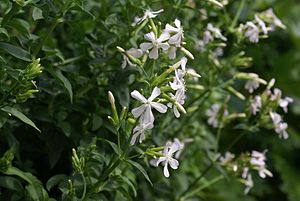
Sæbeurt
Sæbeurt (Saponaria officinalis)
Sæbeurt (Saponaria officinalis)
Sæbeurt er en slægt med få arter, der er udbredt i Nordafrika, Mellemøsten, Kaukasus og Europa. Det er flerårige, urteagtige planter med glatte stængler og modsatte blade. Blomsterne er samlet i tætte stande, og de er 5-tallige og regelmæssige med sammenvokset kronrør og gule, hvide, lyserøde eller svagt lilla kronblade.